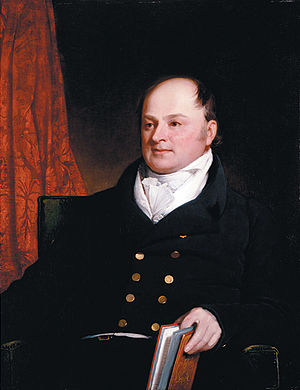
Nationalrepublikanske parti
John Quincy Adams var en central person i Det nationalrepublikanske parti
Det nationalrepublikanske parti var et amerikansk parti som eksisterede i 1820'erne.